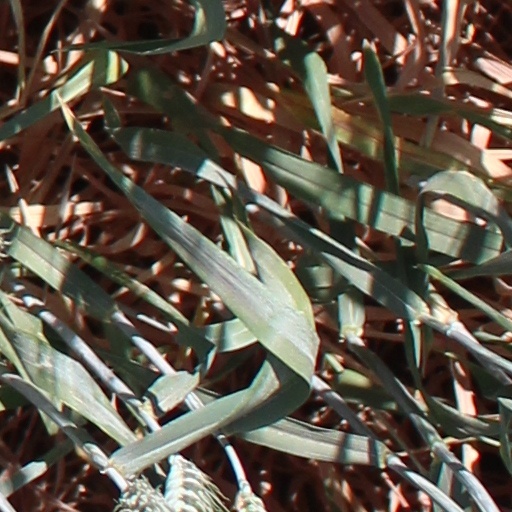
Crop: wheat